Meerkat

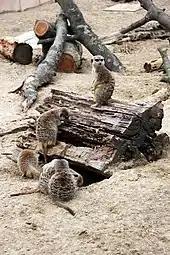
A pack of meerkats

In 1776, Johann Christian Daniel von Schreber described a meerkat from the Cape of Good Hope, giving it the scientific name "Viverra suricatta". The generic name "Suricata" was proposed by Anselme Gaëtan Desmarest in 1804, who also described a zoological specimen from the Cape of Good Hope. The present scientific name "Suricata suricatta" was first used by Oldfield Thomas and Harold Schwann in 1905 when they described a specimen collected at Wakkerstroom. They suggested there were four local meerkat races in the Cape and Deelfontein, Grahamstown, Orange River Colony and southern Transvaal, and Klipfontein respectively. Several zoological specimens were described between the late 18th and 20th centuries, of which three are recognised as valid subspecies: